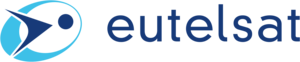
Satmex était une société mexicaine de service satellitaire pour le continent américain. Elle a gérè la série des satellites Satmex pointés sur le continent américain en bande C, Ku et Ka.